Tent pegging

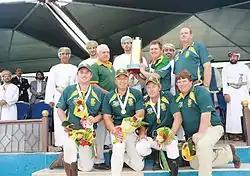
South African team with World cup trophy 2014

South Africa won the event by a total of 758.5 points and clinch the enviable honour of being the first world champions. Oman got second position with 693.5 points. Sudan, who finished with 654 points, took the third place.